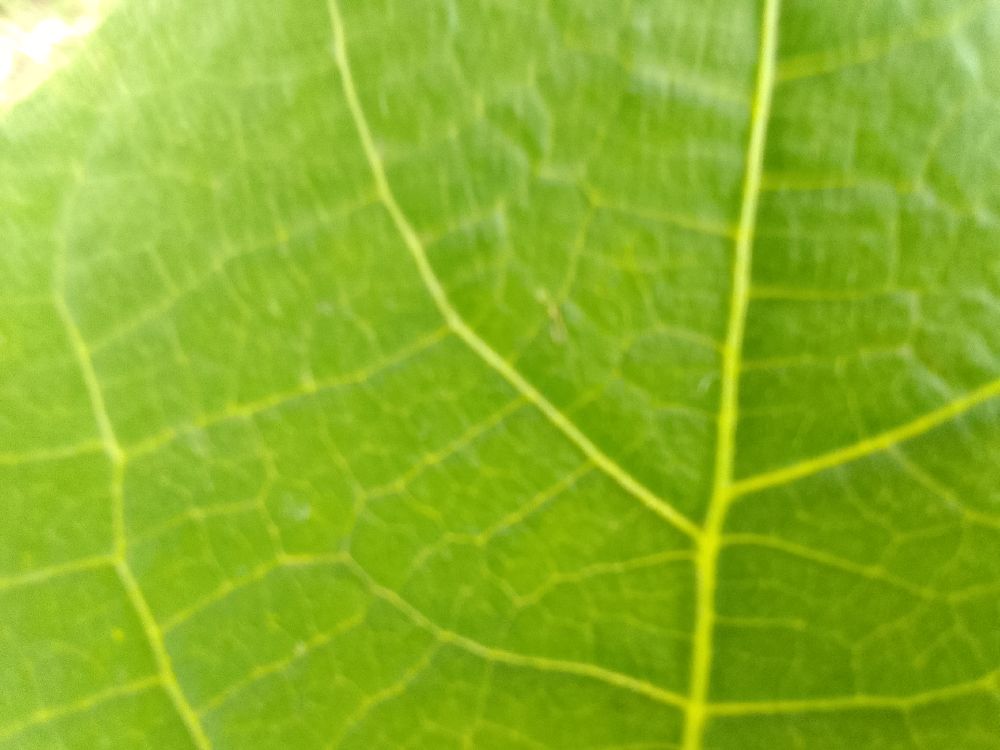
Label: healthy